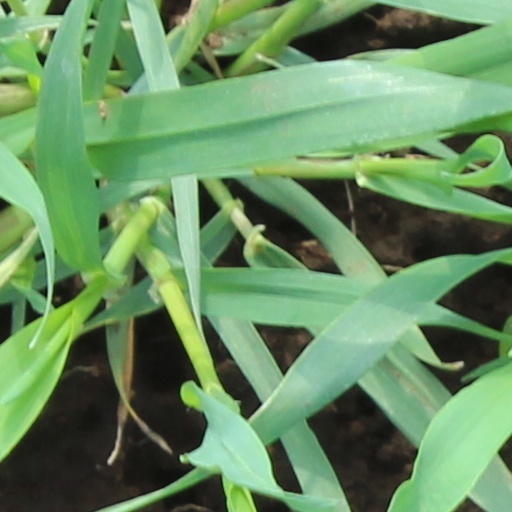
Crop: wheat